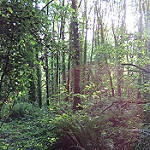
Label: forest